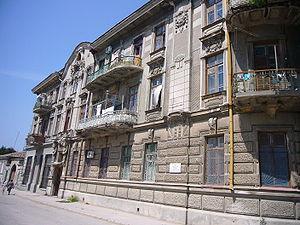
Sémion Ezrovitch Douvan, est une personnalité karaïme du temps de l'Empire russe qui marqua son époque en Crimée.